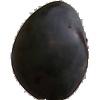
Label: Plum 3